Voltairine de Cleyre

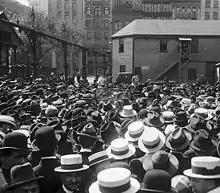
Emma Goldman speaking before an unemployment demonstration in New York

After three years of severe illness, by the spring of 1906, de Cleyre had regained enough of her strength to return to her regular activities. By October 1906, she was organizing a lecture series for the Social Science Club and addressing the annual Haymarket memorial event in Chicago. She then went on another lecture tour, speaking at freethought meetings in several cities of the Northeastern United States. While visiting New York, she visited Emma Goldman and spoke together with her at anarchist meetings; their relationship had improved substantially since Goldman had aided de Cleyre through her illness. De Cleyre was happy to hear news from Goldman that the anarchist movement was growing throughout the continent, but regretted that her health prevented her from visiting the Pacific coast. Before long, de Cleyre once again began referring to Goldman as her "friend and comrade" and later defended her against attacks from an English socialist paper. She also contributed essays, short stories and poems to Goldman's magazine "Mother Earth", which gave her a platform to discuss many of the debates within the anarchist movement.